Timeball

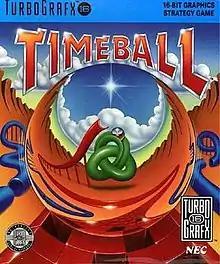
TurboGrafx-16 cover art

Timeball is a puzzle video game released by NEC for the TurboGrafx-16. The object of the game is to guide a ball along pieces of track by moving tiles like a sliding puzzle. The game's name in Japan is Blodia, an anagram of "Diablo", the title of a computer game upon which "Blodia" is based. Versions of "Blodia" were released exclusively in Japan for the original Game Boy and the X68000. A spin-off titled "Blodia Land: Puzzle Quest" was released for the Famicom, replacing the ball with cartoon dinosaur-like characters. These versions were developed by Tonkin House and published by Broderbund.